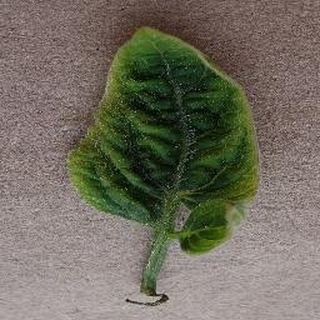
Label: tomato_yellow_leaf_curl_virus